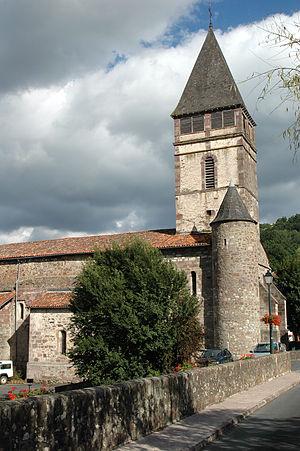
Saint-Étienne-de-Baïgorry est une commune française située dans le département des Pyrénées-Atlantiques, en région Nouvelle-Aquitaine.
L'église Saint-Étienne de Baïgorry a donné son nom à la commune de Saint-Étienne-de-Baïgorry où elle est située dans le département des Pyrénées-Atlantiques.
Bages